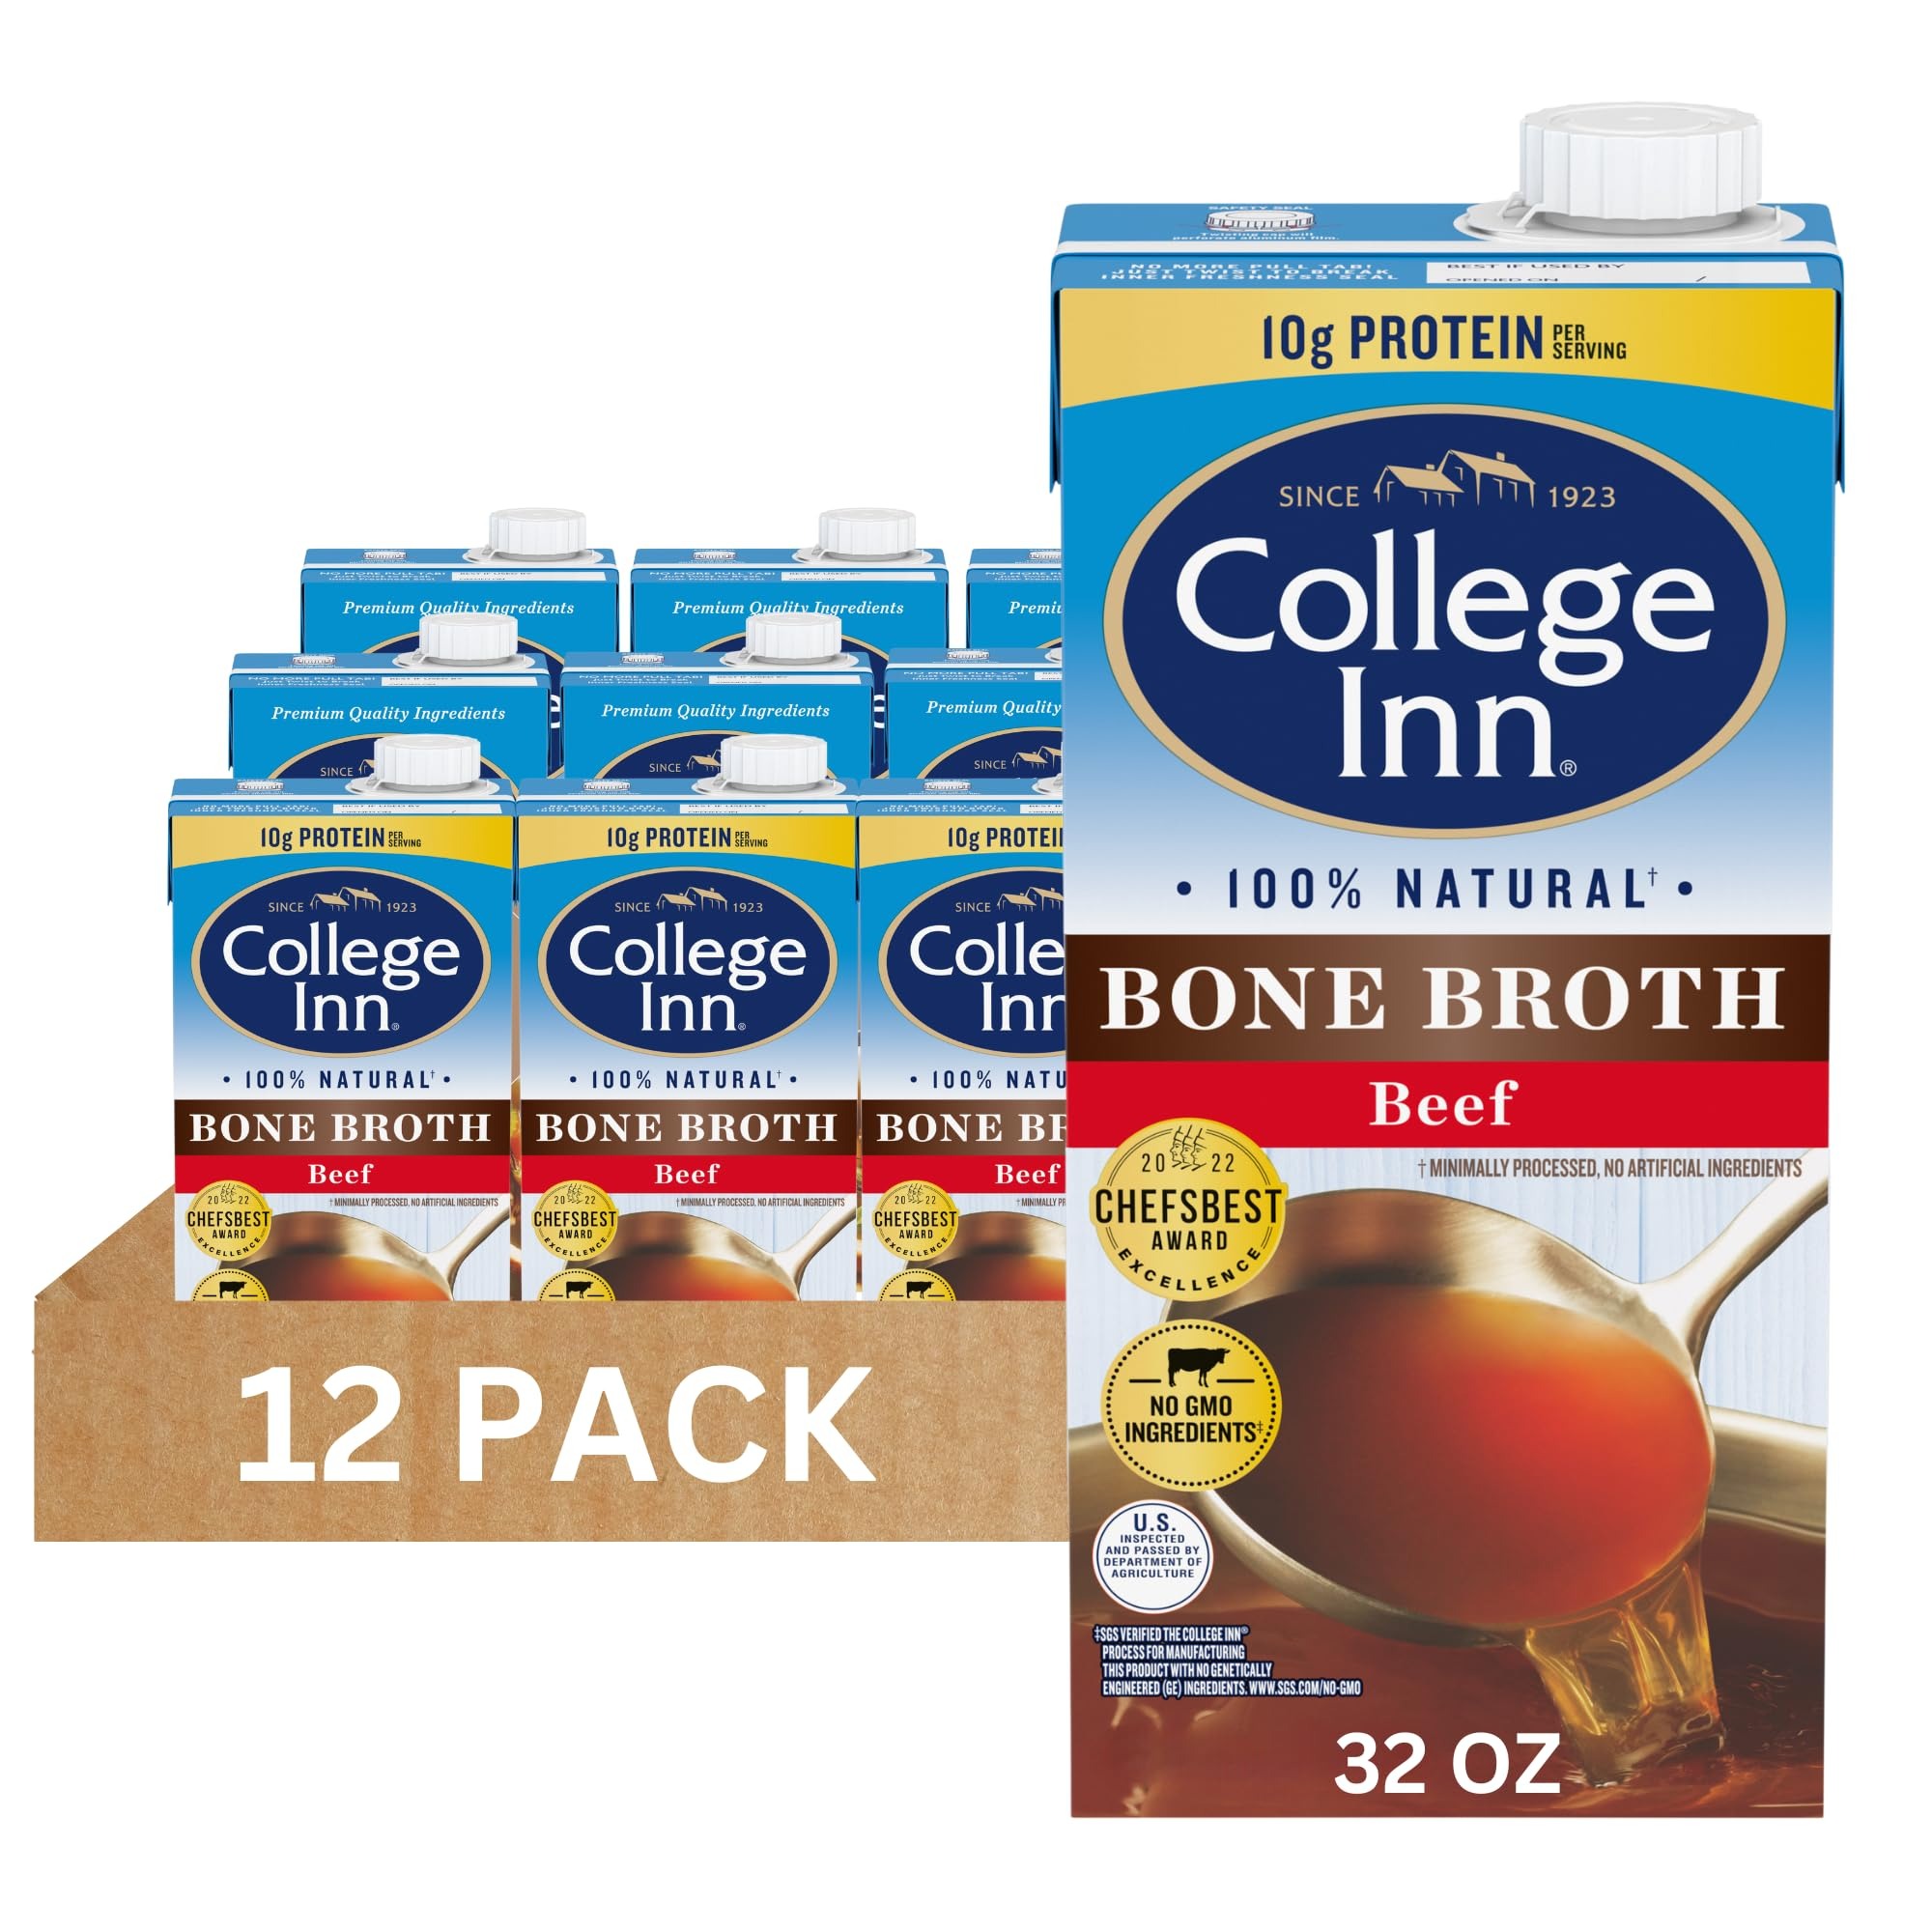
Item Name: College Inn 100% Natural Beef Bone Broth, 32 fl Ounce (Pack of 12)
Bullet Point 1: RICH FLAVOR: College Inn Beef Bone Broth is crafted from slowly simmered beef and bones, farm grown vegetables and a unique blend of seasonings, turning ordinary meals into something special.
Bullet Point 2: HIGH PROTEIN MEAL: Each cup of this beef broth consists of 10g of protein and is gluten-free, making it healthy without losing its depth of flavor.
Bullet Point 3: NO PRESERVATIVES: With no artificial flavors, no MSG, and non-GMO, the beef soup is perfect for elevating any meal.
Bullet Point 4: NATURAL BROTH: This organic, natural beef bone broth is carefully crafted with a blend of tender meat, vegetables, herbs, and spices. It is the perfect cooking foundation to add nutrition and delight to any dish.
Bullet Point 5: PREMIUM QUALITY: College Inn's dedication to quality started way back in 1923. Each of their products are made from the highest quality ingredients and best farm grown vegetables, bringing out the best in your dishes
Value: 384.0
Unit: Ounce

Price: 33.435